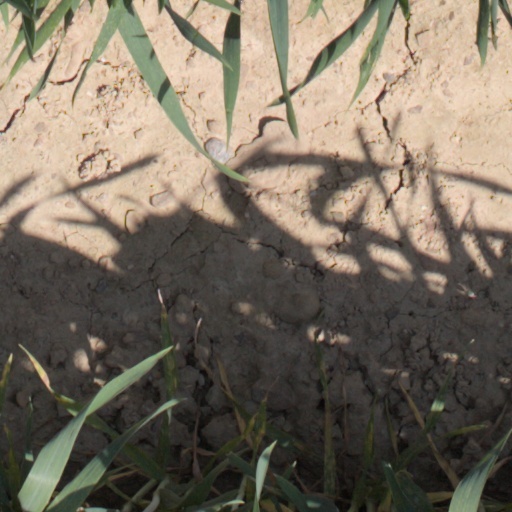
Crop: wheat